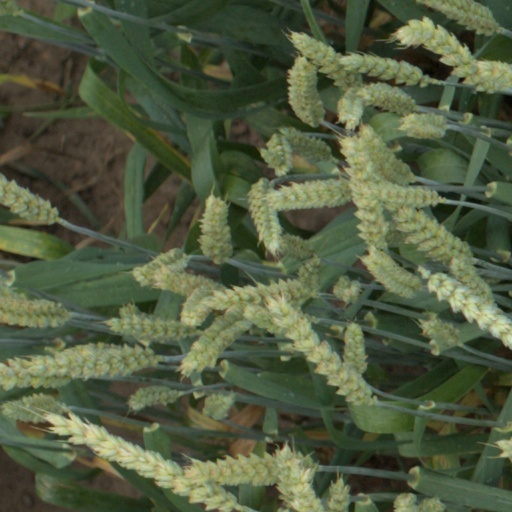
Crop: wheat